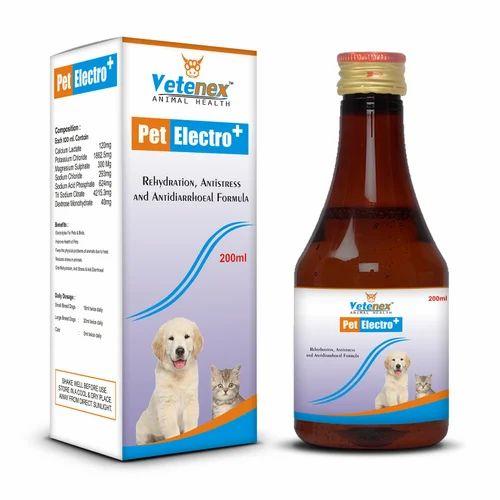
Vifungashio vya rangi nyeupe na bluu chenye maandishi PetElectro na picha ya mbwa mweupe na paka mdogo, ni mfano wa dawa za mifugo zinazopatikana kwenye maduka ya pembejeo za kilimo na dawa za mifugo. Dawa hizi hutumika kama kinga na tiba ya magonjwa ya wanyama na huonyesha umuhimu wa kuwahudumia mifugo kwa njia bora ili kuhakikisha afya na ustawi wao.